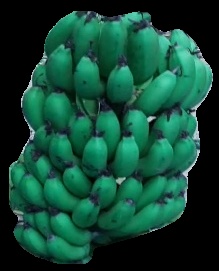
Variety: pachbale
Grade: grade2